The Courage of Sarah Noble

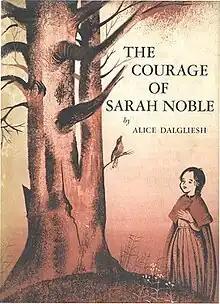
First edition

The Courage of Sarah Noble by Alice Dalgliesh is the story of a young girl who travels with her father into Connecticut during the early 18th century, and her experiences with the native Schaghticoke. It was published in 1954 and received a Newbery Honor Award.